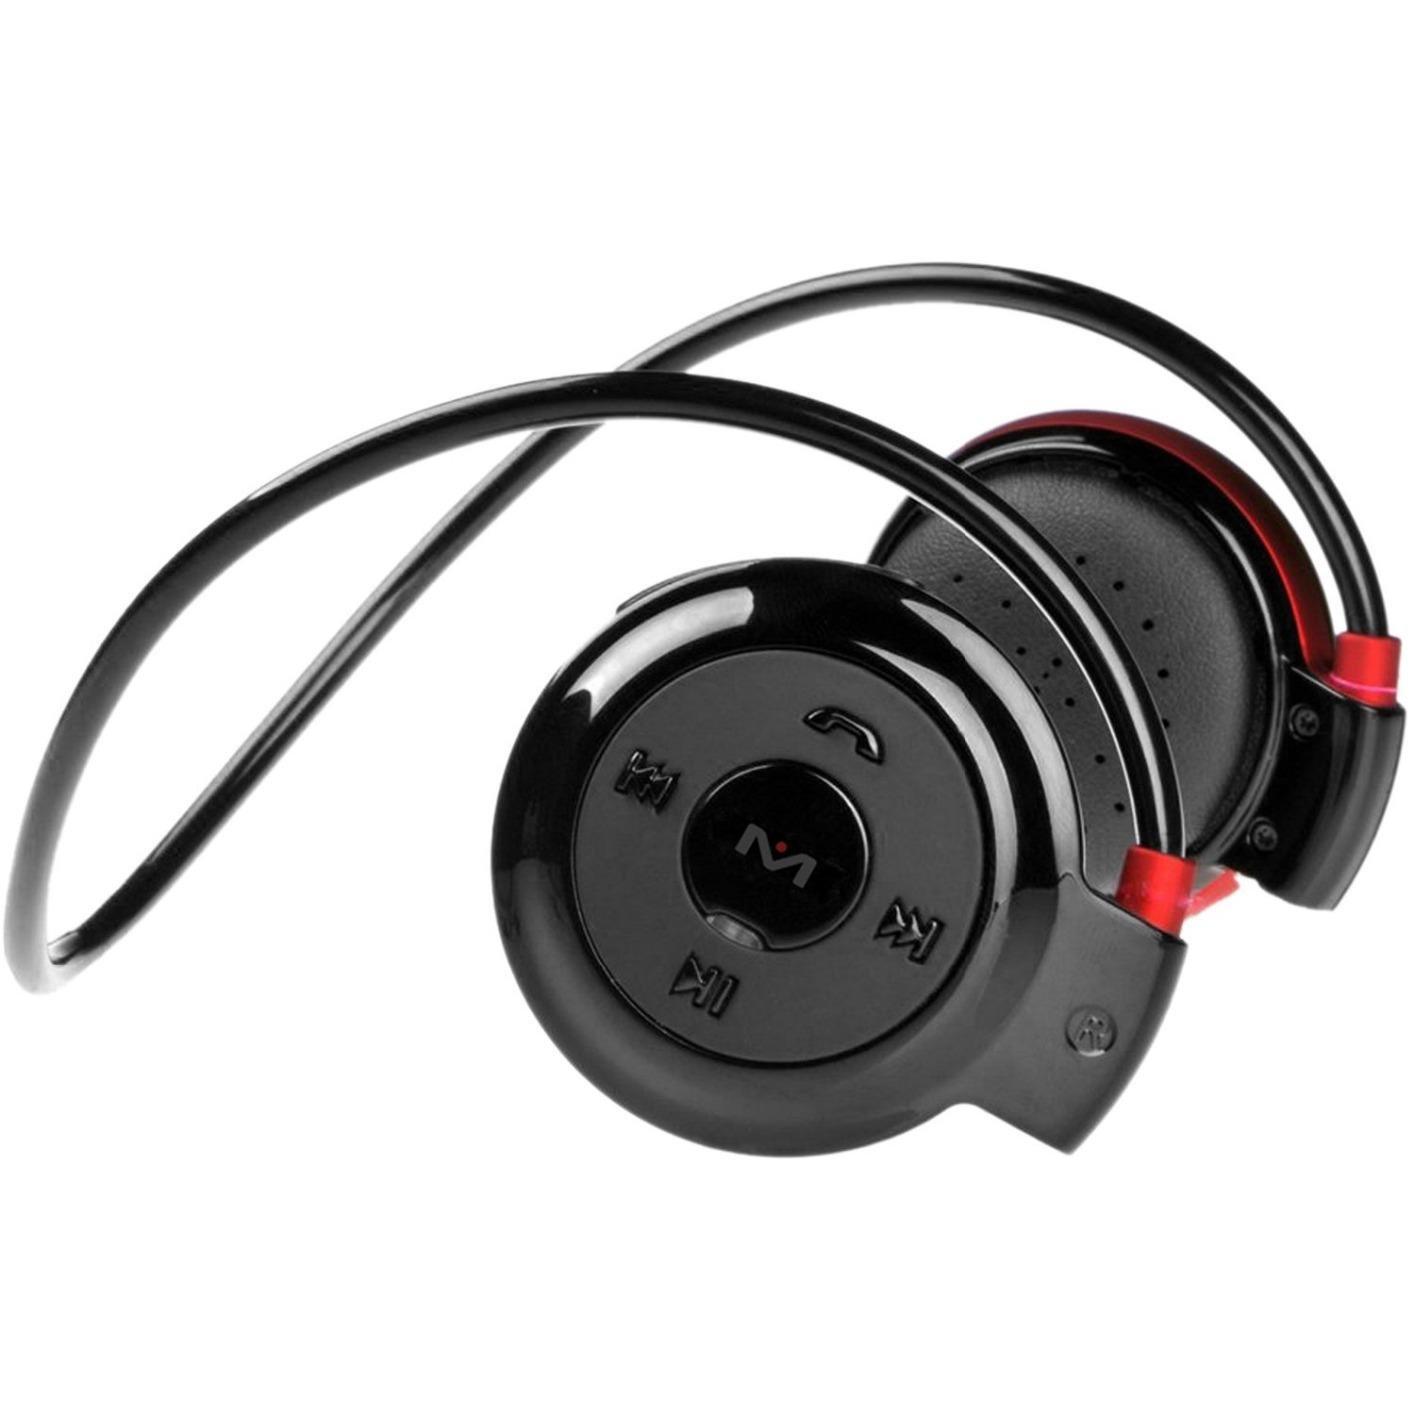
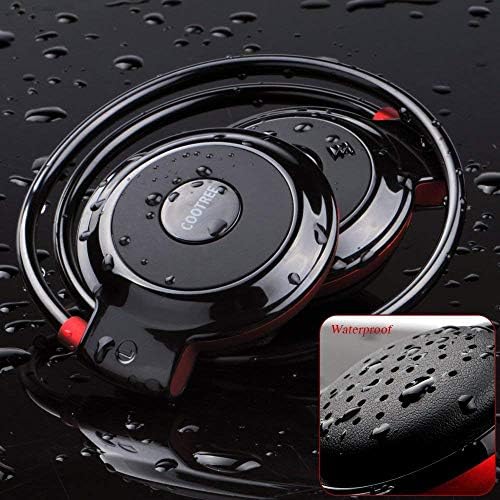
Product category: headphones
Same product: yes